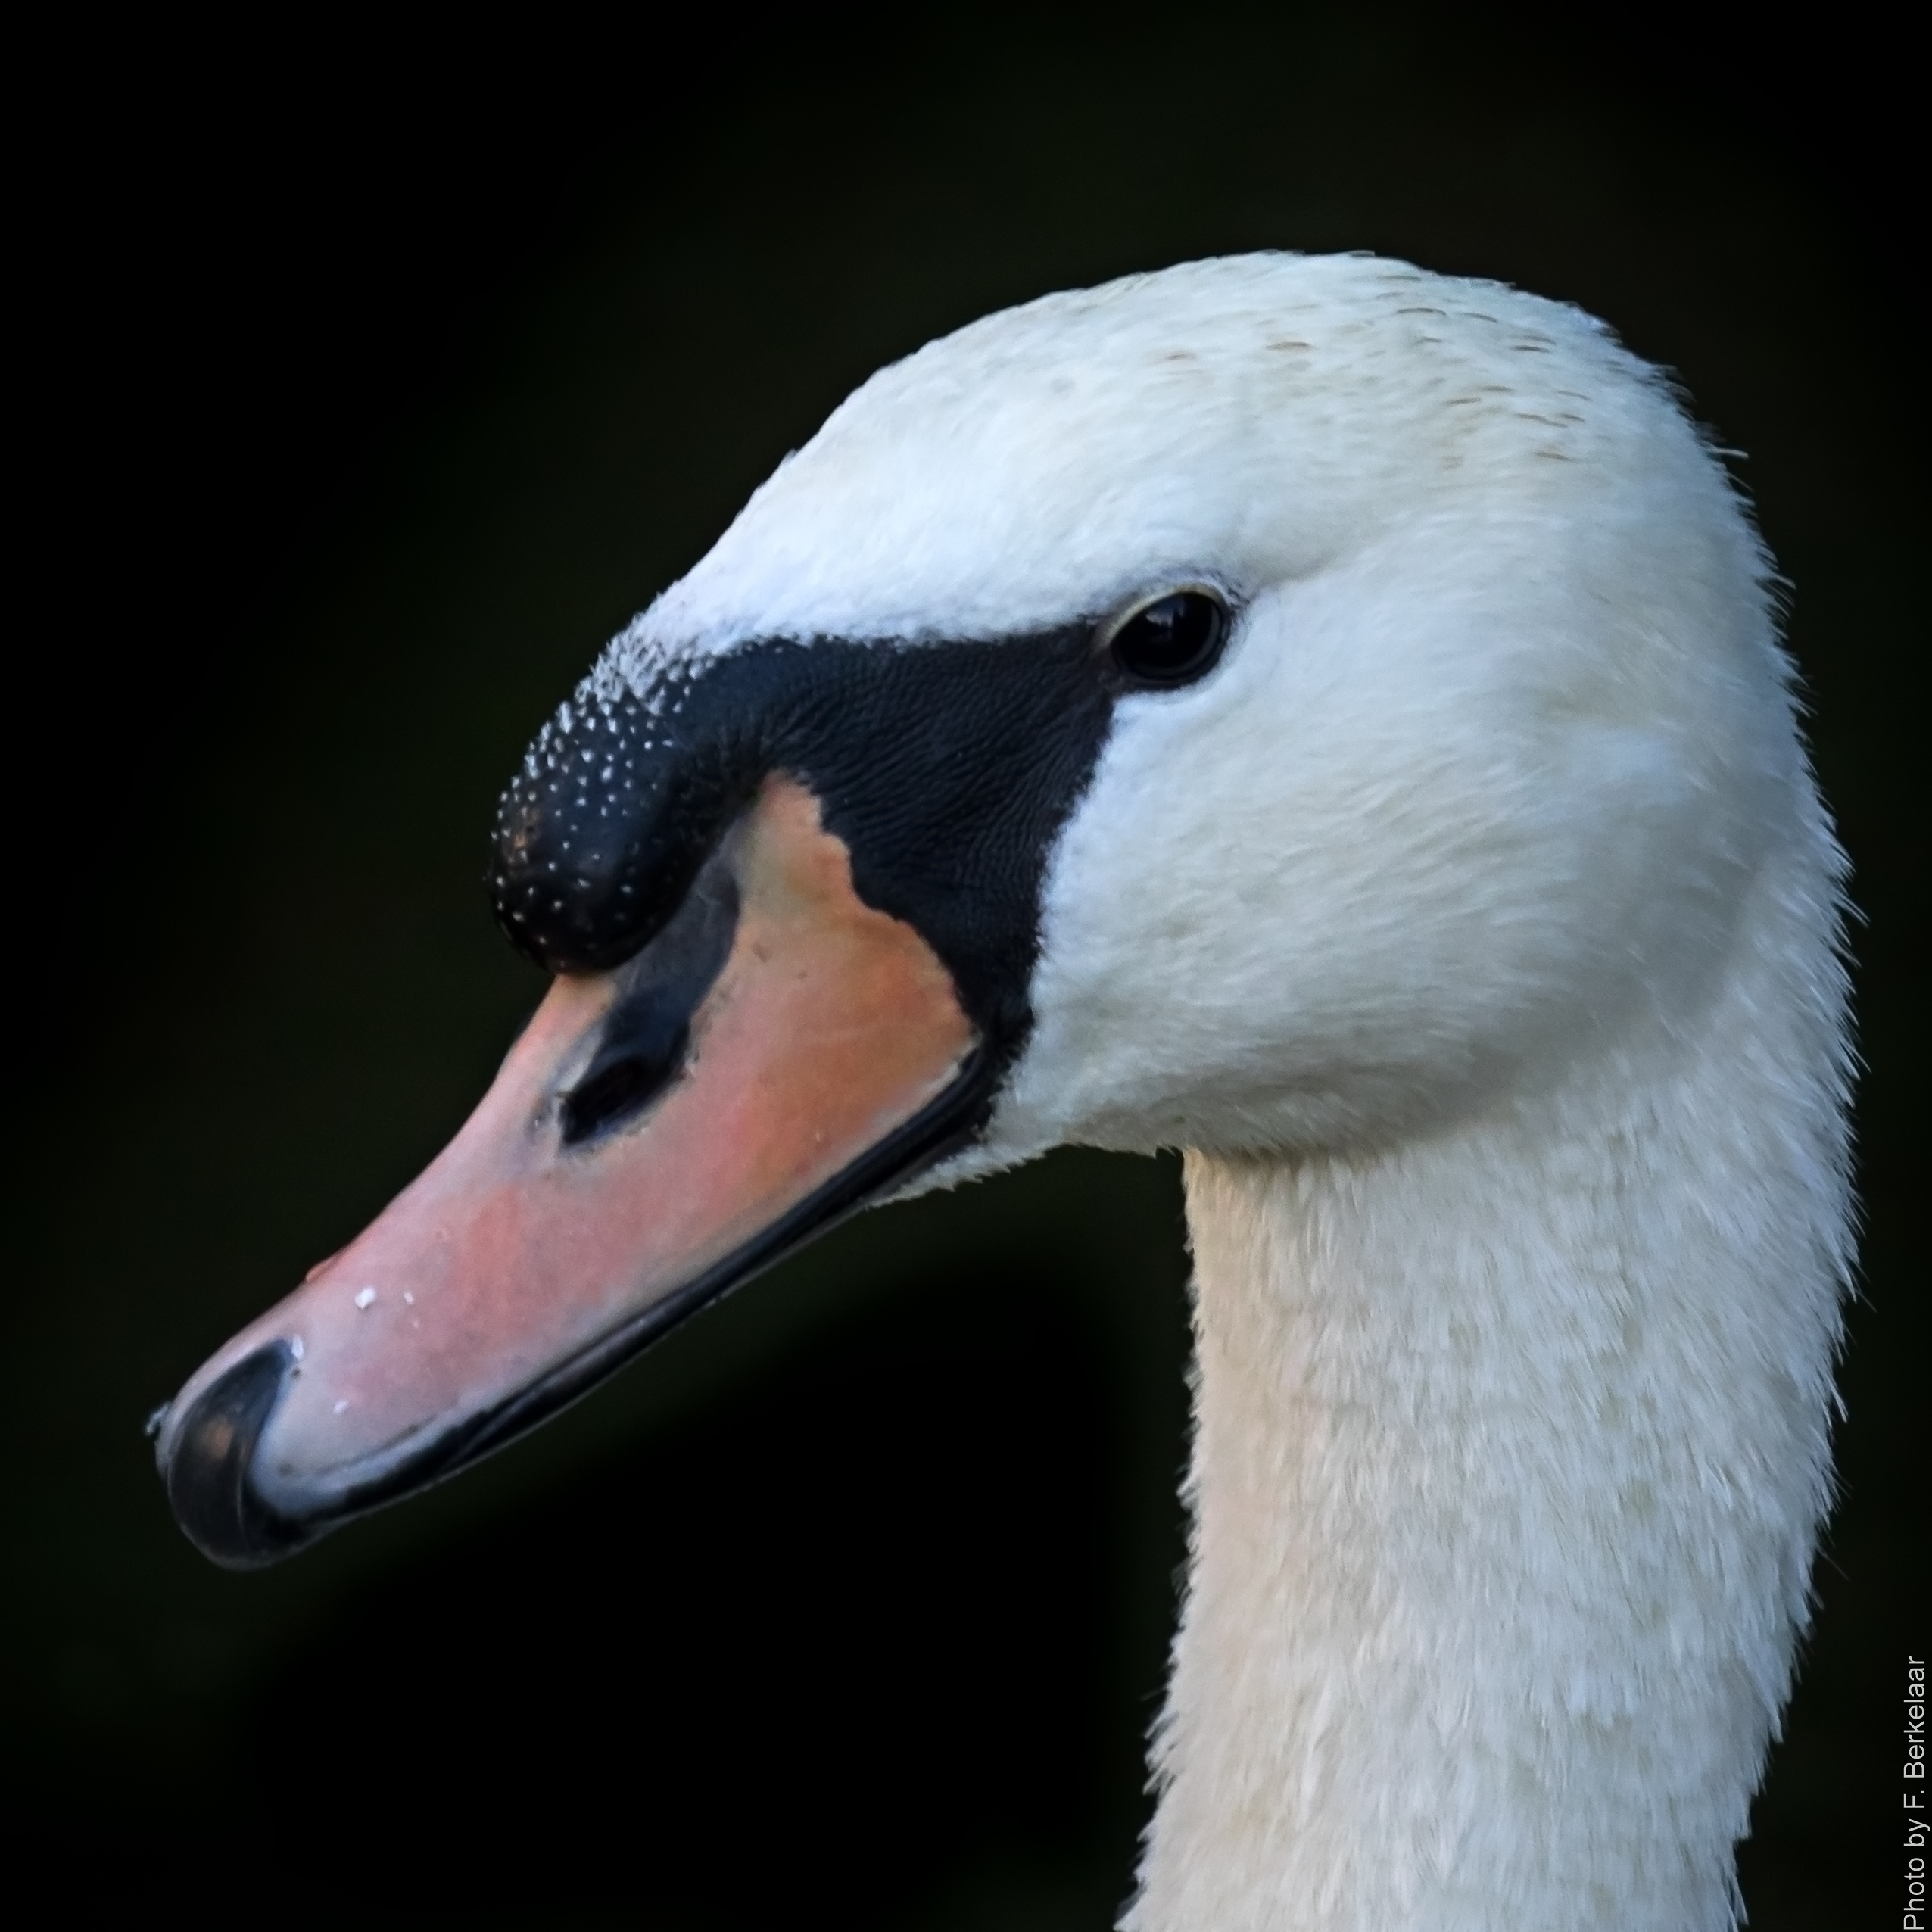
bird, wing, beak, fauna, close up, swan, nederland, zuidholland, goose, vertebrate, waterfowl, water bird, zwaan, nl, haastrecht, leicadg100400f4063, cygnusolor, knobbelzwaan, ducks geese and swans